Gustav Kasselstrand

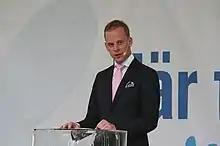
Kasselstrand speaking at the 2011 Almedalen Week in Visby about the Swedish elections

Kasselstrand joined the Sweden Democrats while a student. At the Sweden Democratic Youth's federal congress on 20 November 2010, Kasselstrand was elected deputy chairman of the youth league.